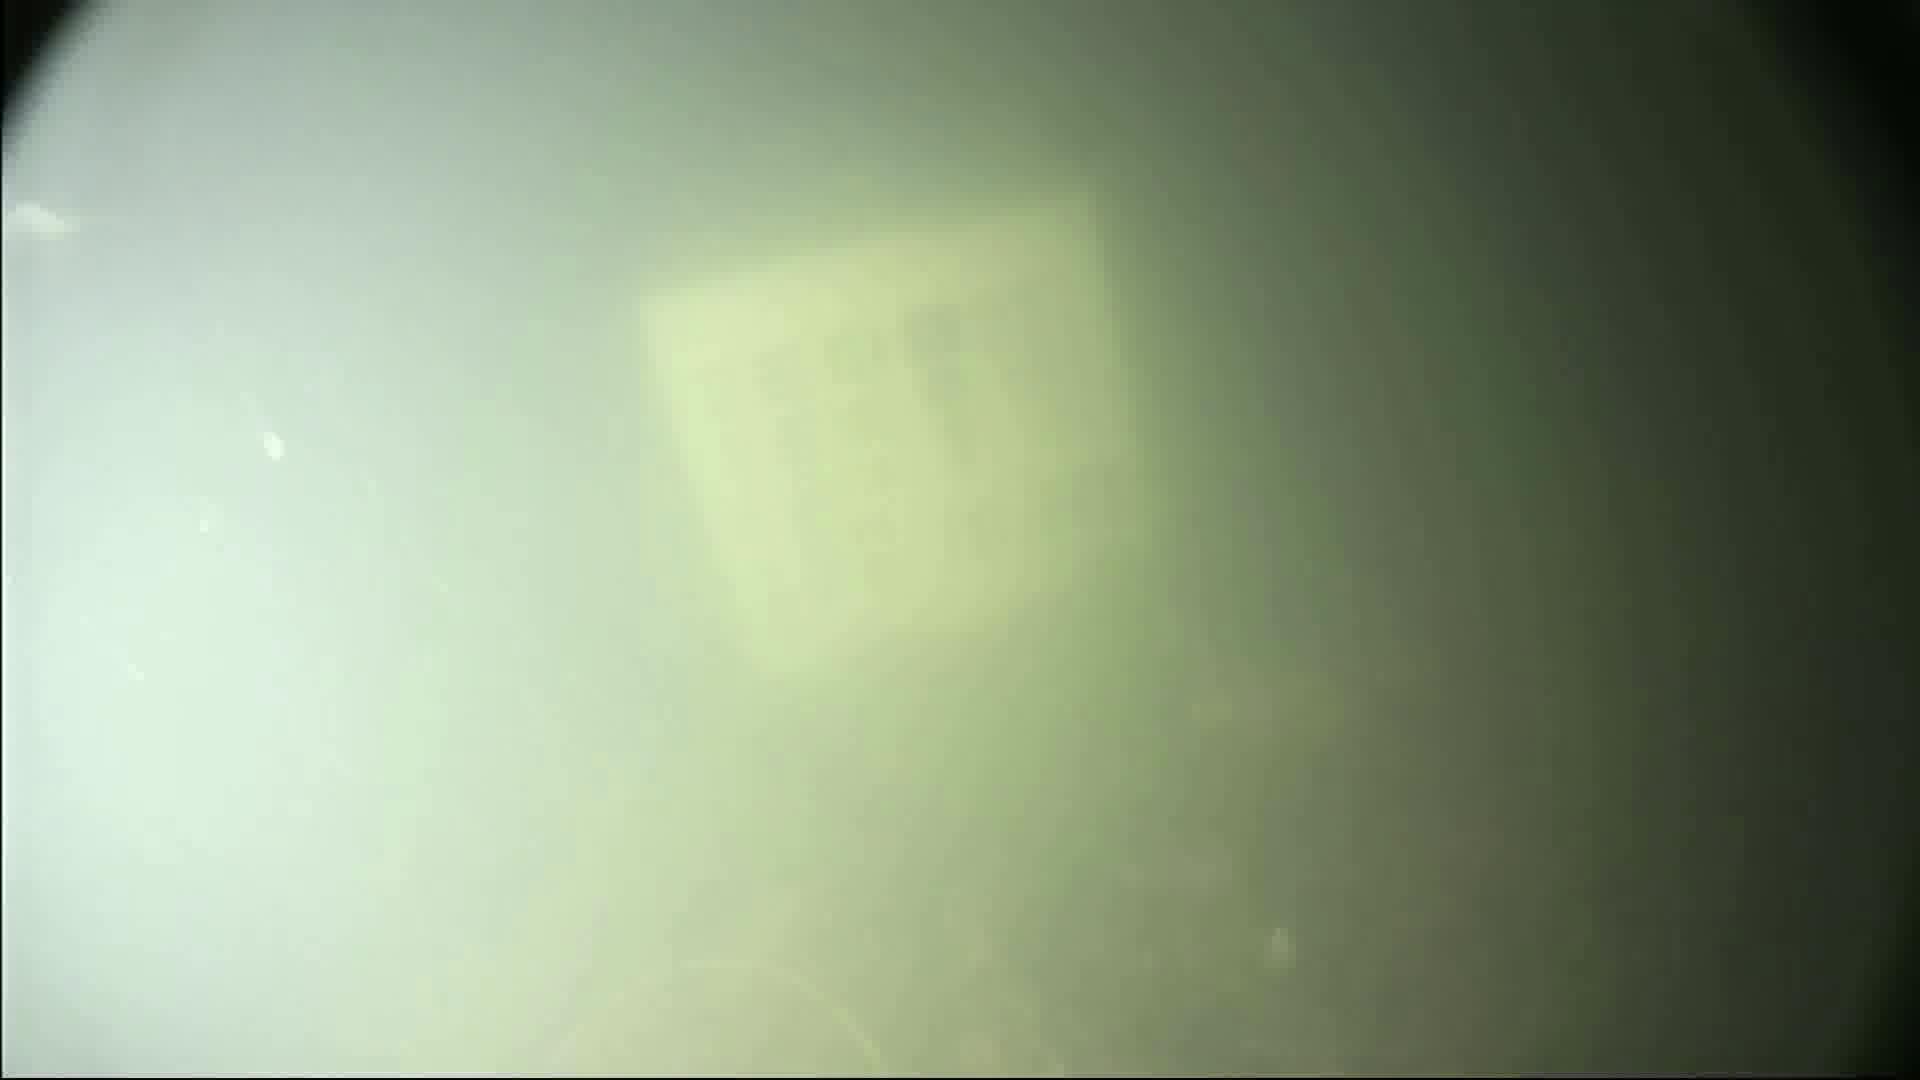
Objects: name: small_fish